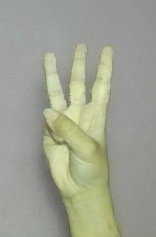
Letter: thaa